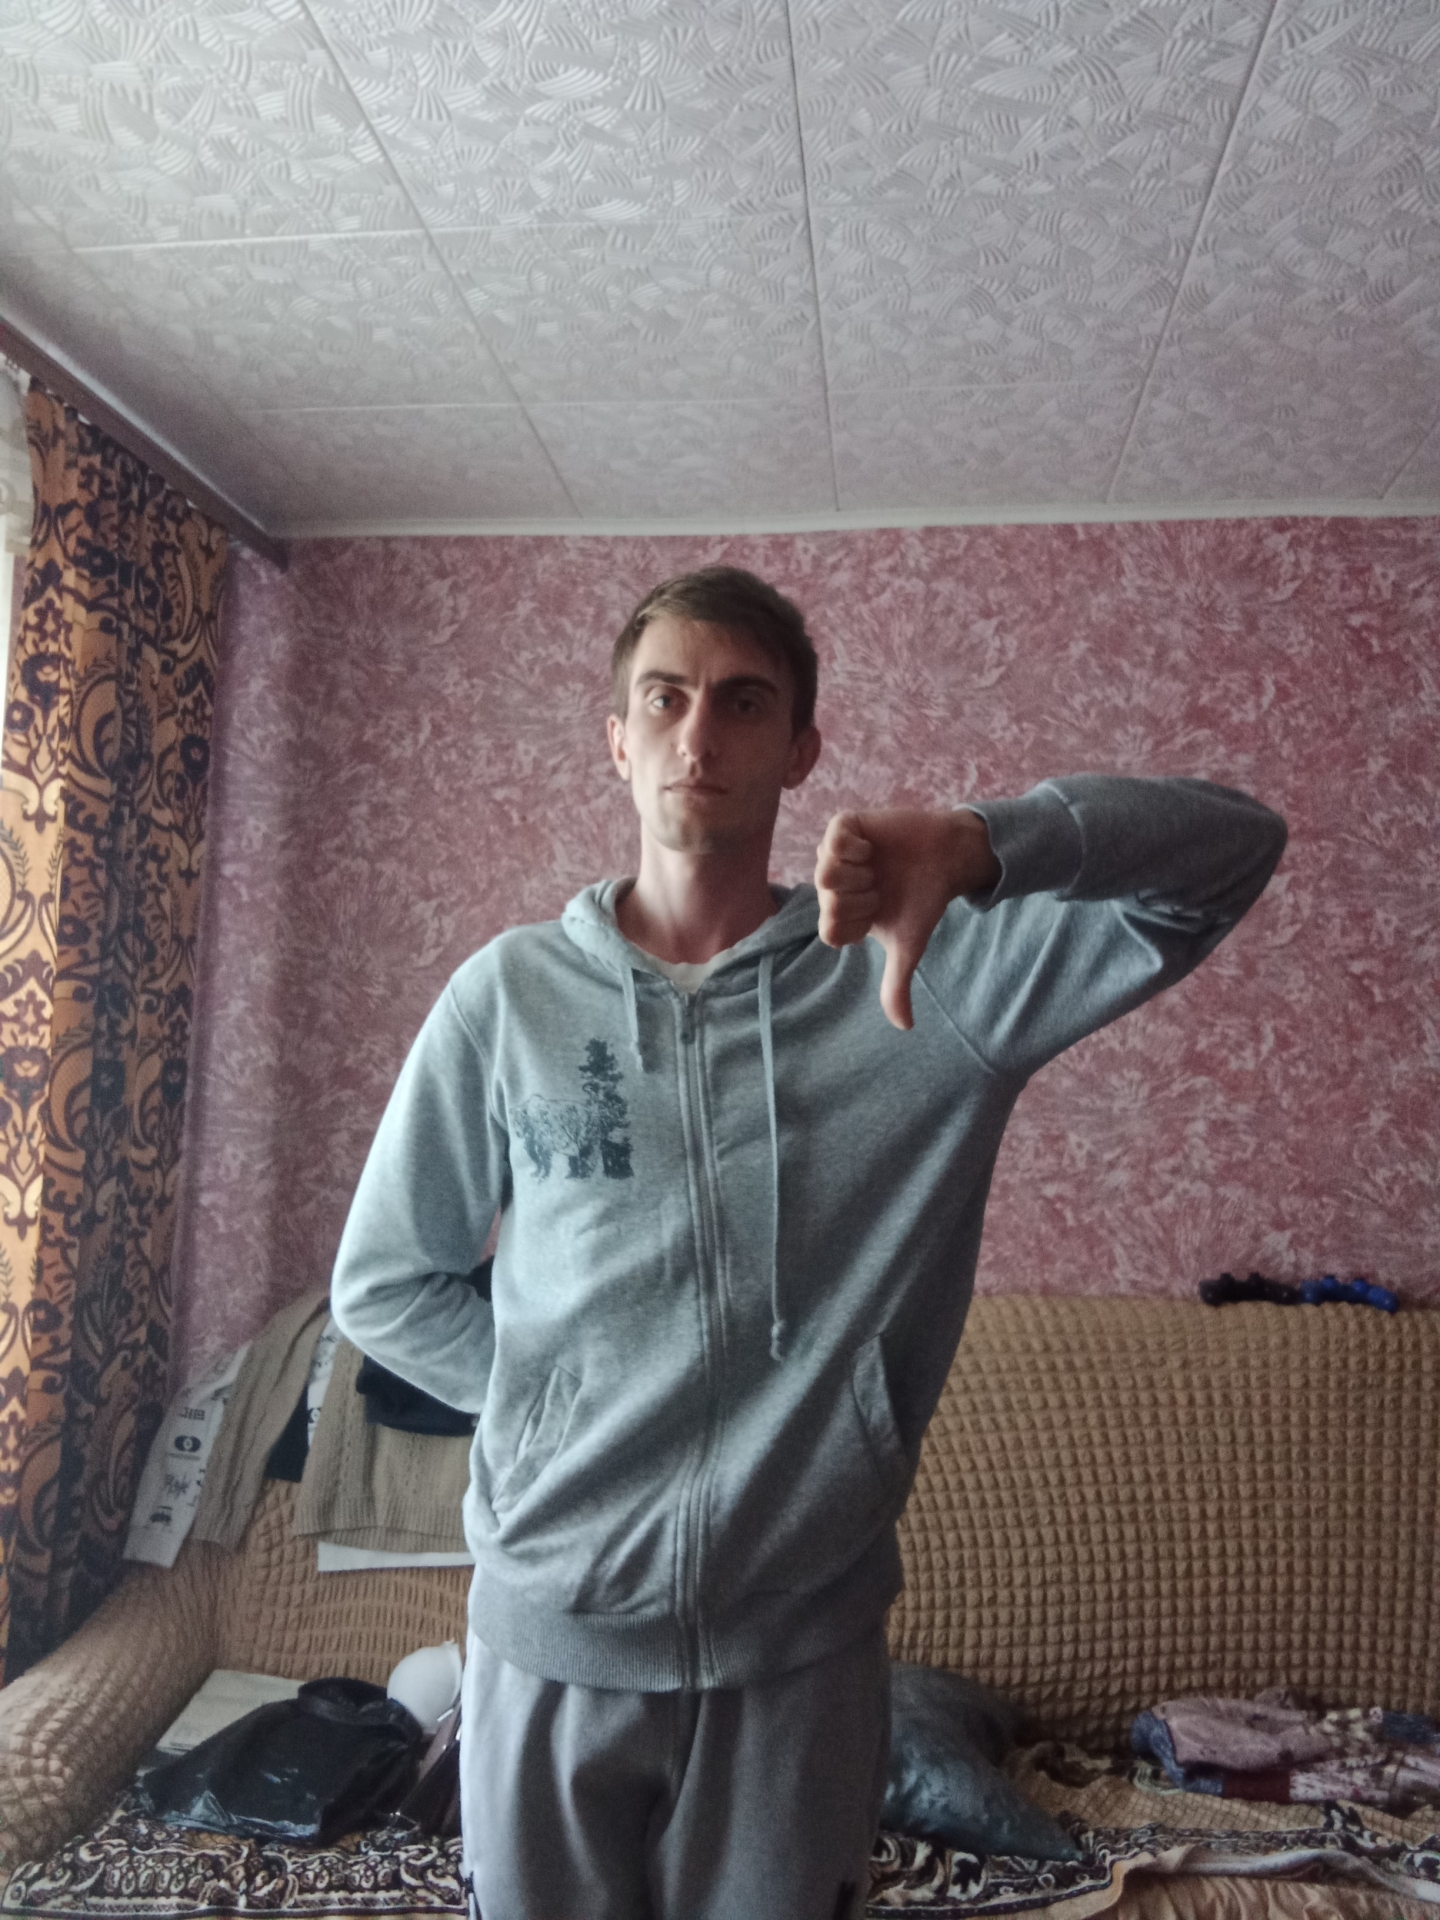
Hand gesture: dislike